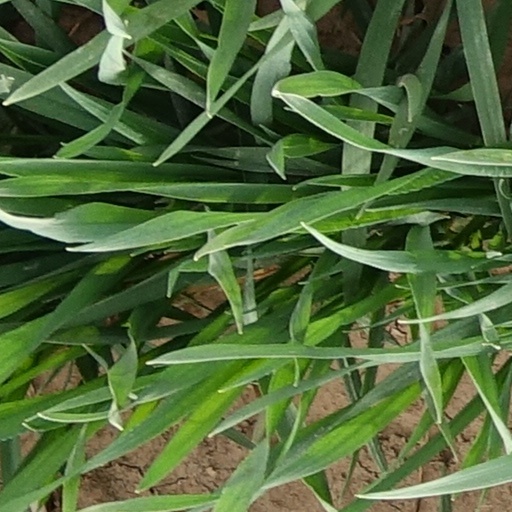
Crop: wheat